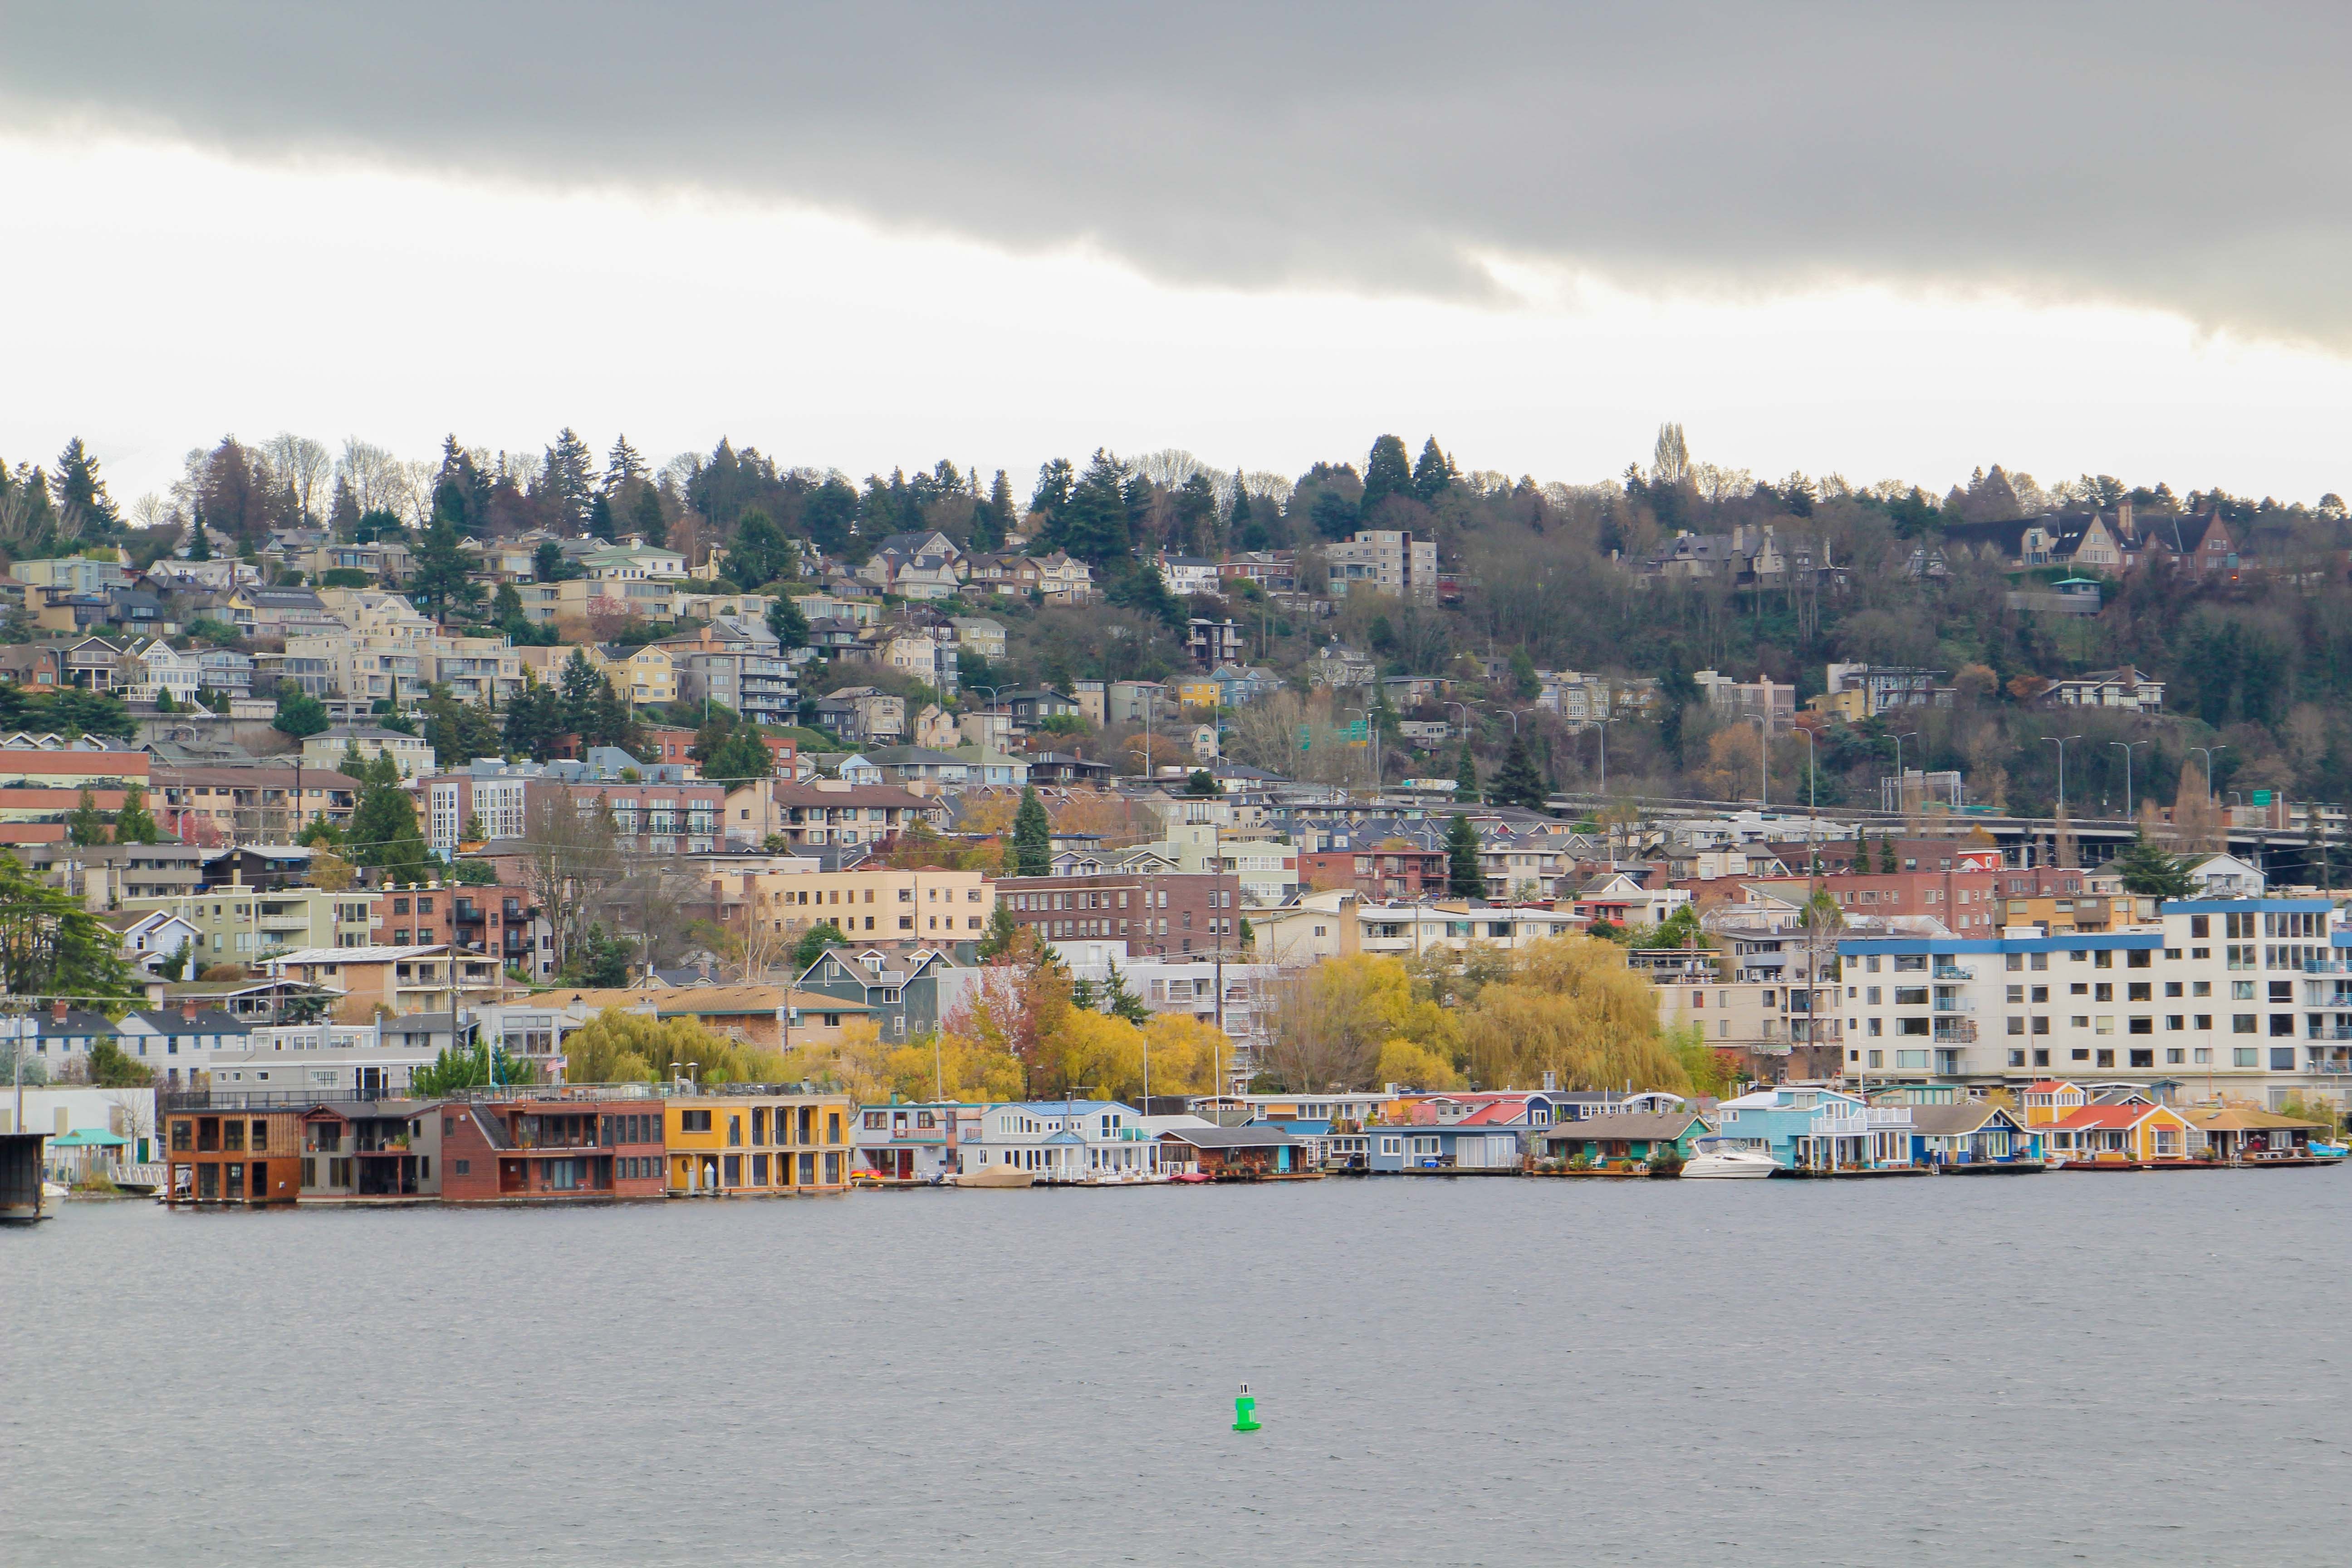
sea, coast, winter, skyline, fall, lake, town, city, river, cityscape, panorama, vehicle, america, bay, harbor, body of water, geography, washington, seattle, the village, united states, impression, aerial photography, foreign countries, geographical feature, waterfront home, seattle area